Cy A Adler

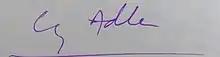
Cy A. Adler's signature

Cy A Adler (b. Cyrus Adler, Brooklyn, NY, 1927-September 27, 2018) was an author, organizer and conservationist, known for his work over the course of several decades in raising awareness for shoreline issues in and around New York City, United States, and especially for his early work on the initiative that would result in the creation of The Great Saunter, an annual walk which goes through Hudson River Park, Riverside Park, East River Park, and some 20 other parks around the island of Manhattan. For his efforts to see to completion a park stretching almost the entire circumference of the Hudson River shore of the island of Manhattan, Adler was recognized by mayors of New York City including Bill de Blasio and Michael Bloomberg, and Borough Presidents of Manhattan including Scott Stringer, Ruth Messinger, and Gale Brewer, as well New York City Parks Commissioner Adrian Benepe, and former US Senator Hillary Clinton.